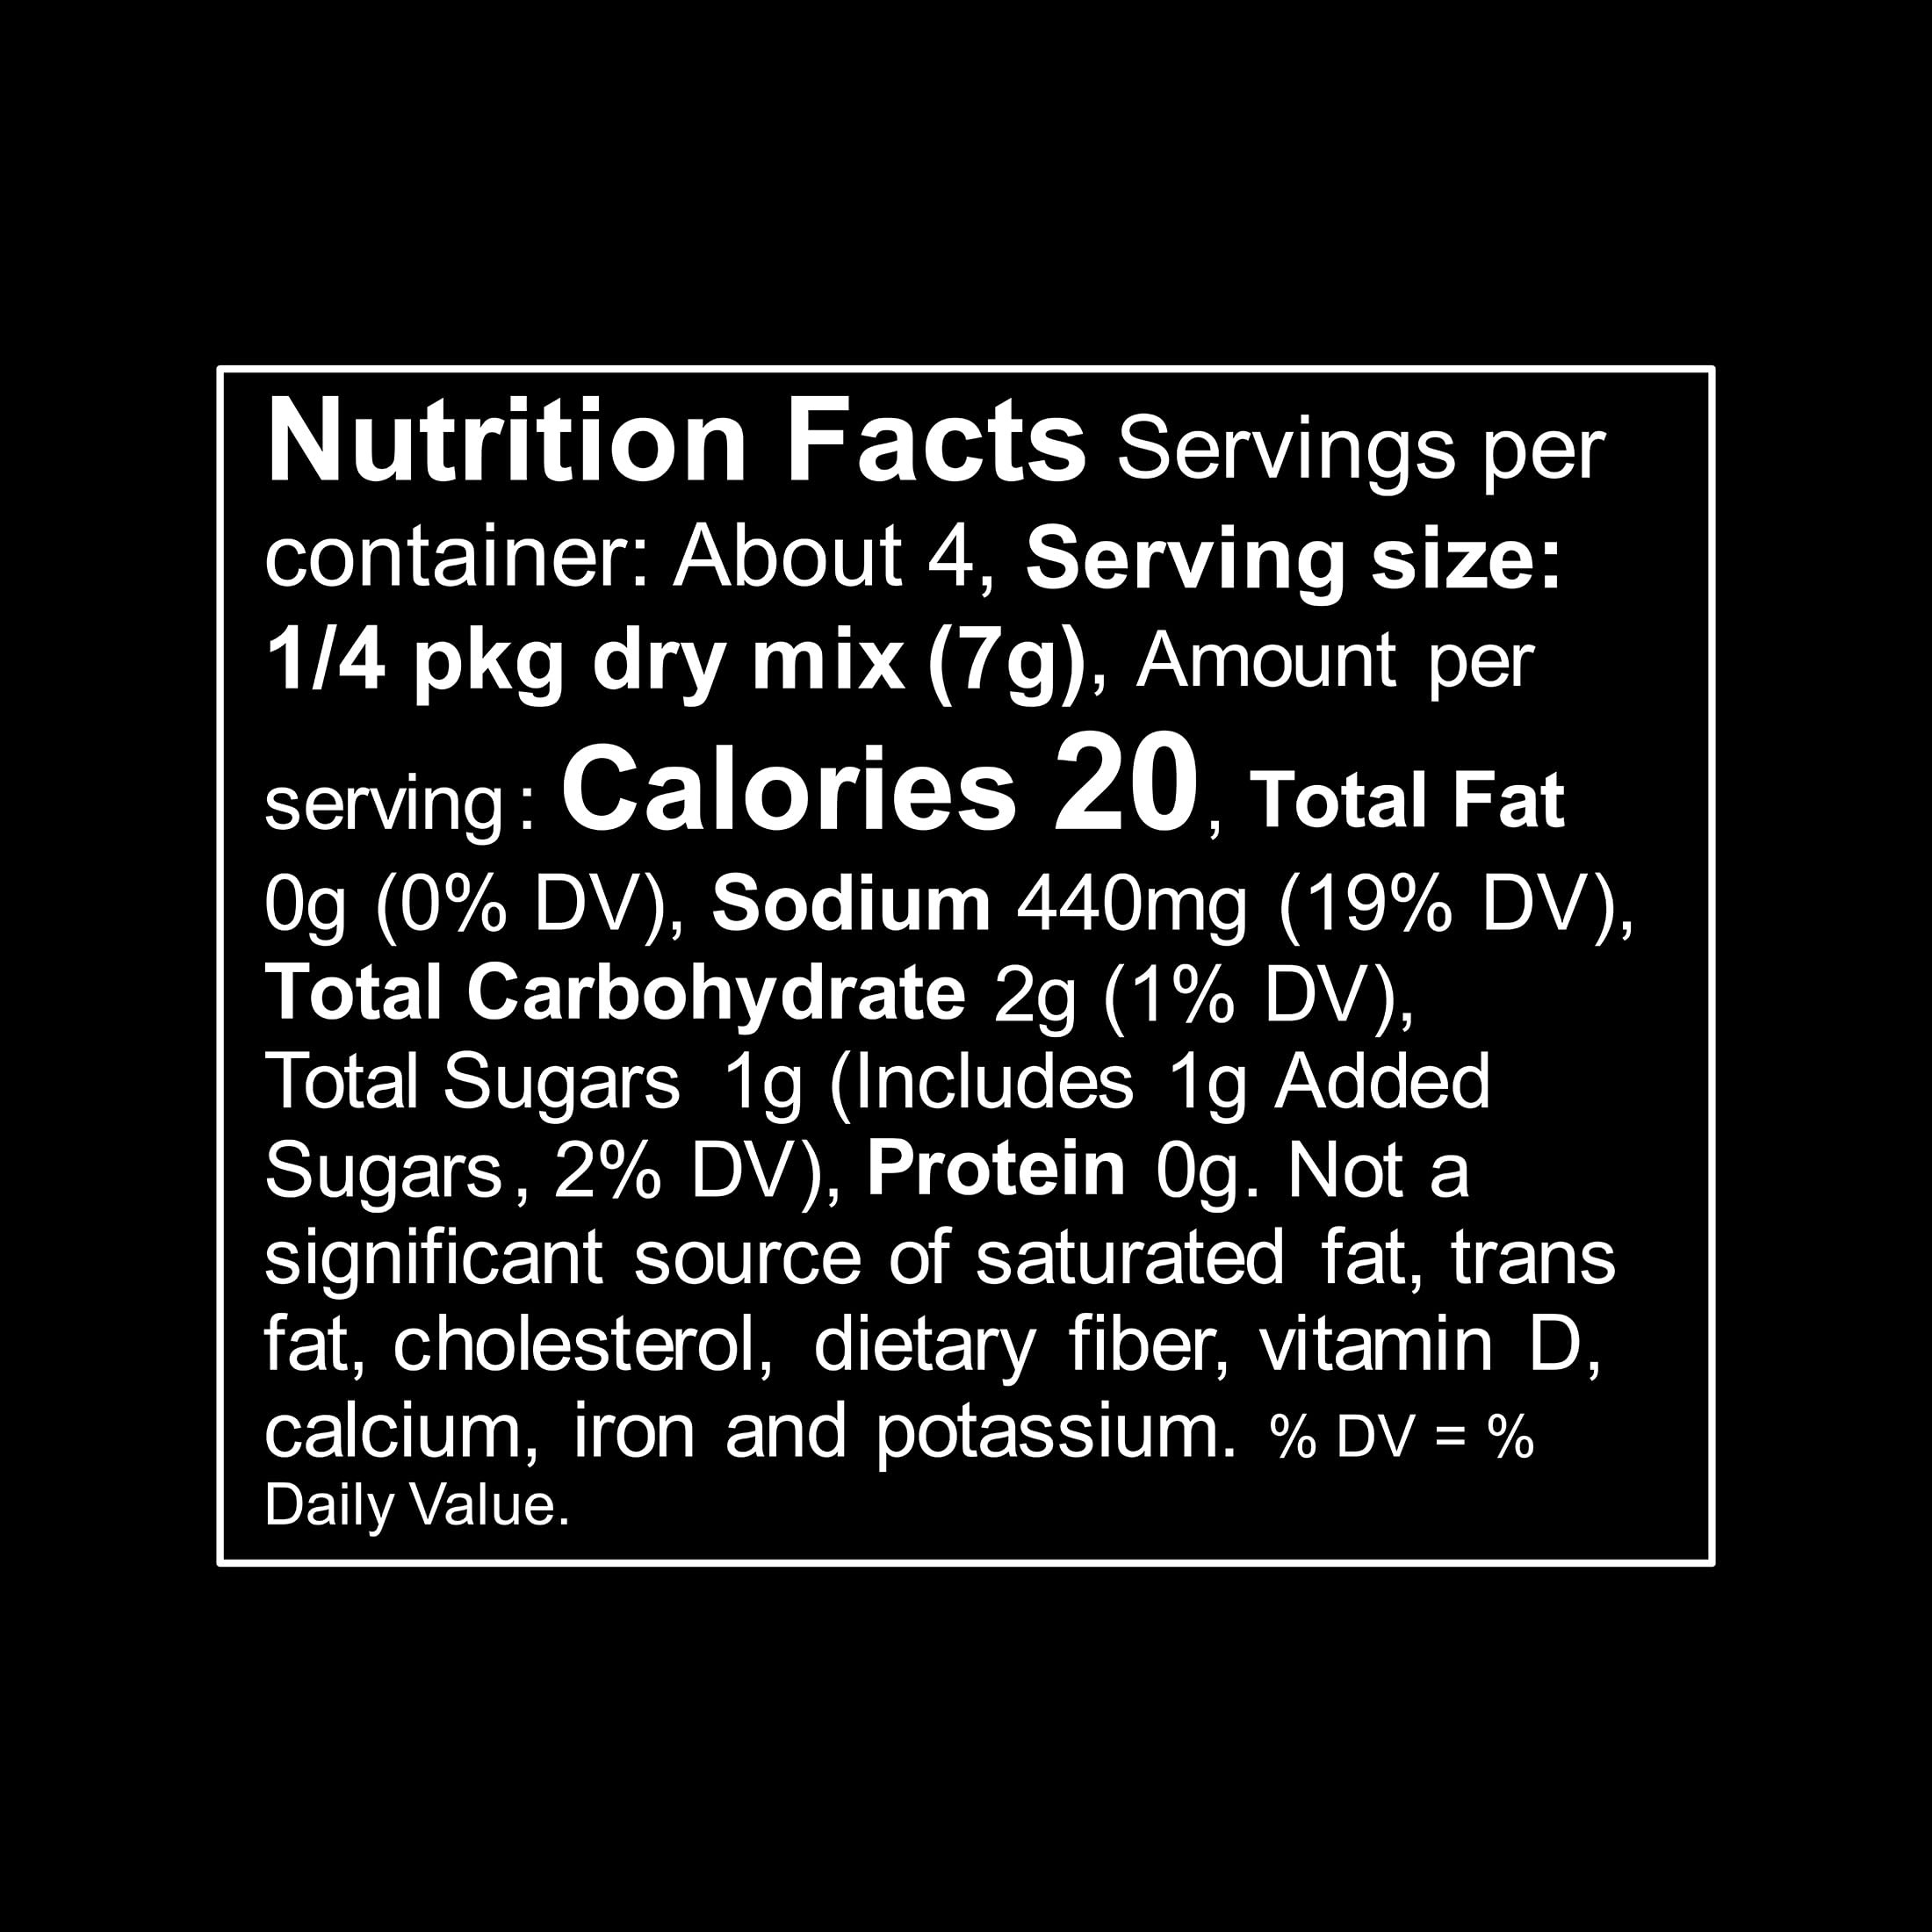
Item Name: Fire & Smoke Society Big Dipper Au Jus Gravy Mix Packets | French Dip Sandwiches, Au Jus Mix | 1. oz (12-Pack) Beef Gravy Mix
Bullet Point 1: ONLY THE BEST INGREDIENTS: F&S gravies are made with F&S proprietary spice blends. A richly flavored bouillon base enhanced with our signature herbs and spices creates a gravy like no other. Our All-Purpose All-Star, The Go-To Seasoning, infuses rich tasting beef jus with garlic, onion, and a touch of lemon.
Bullet Point 2: YOU CAN’T BUY LOVE, BUT YOU CAN BUY GRAVY: Everything goes better with gravy. Fire & Smoke Society gravies are a unique and fun new addition to the snoozerific gravy section of your grocery store. Whether you’re needing a pork gravy, gravy for mashed potatoes, or making a killer French Dip, this au jus sauce mix is your go to recipe for filling up that gravy boat!
Bullet Point 3: VALUE PACK: 12 Au Jus mix packets in each order, ensuring your shelves are always stocked with the most premium Aujus flavor. It’s the stuff French Dip sandwich dreams are made of!
Bullet Point 4: EASY TO MAKE: Deliciousness in a matter of minutes. In a small saucepan whisk 1 oz packet with 1 cup of water. Cook over medium heat, whisking often until mixture comes to a boil. Reduce heat and simmer until thickened. It’s that simple. Douse It or Dunk It!
Bullet Point 5: ELEVATE YOUR CULINARY CREATIONS: Fire & Smoke Society is devoted to home cooks who love serving great food to family and friends. We work hard to create bold, memorable flavors and unique seasonings and spices for cooking, baking, or smoking that delight customers on every level–and keep them coming back (for second helpings). Every Fire & Smoke Society seasoning mix is thoughtfully designed with delicious in mind.
Product Description: Enhance your meals with our Au Jus gravy mix, the perfect solution for adding rich, savory flavor to your favorite dishes. This versatile gravy packet is crafted with a robust blend of roasted beef broth, garlic, onion, and a hint of lemon, delivering restaurant-quality taste every time. Whether you're crafting the ultimate French Dip sandwich or looking to elevate roast beef, bison, lamb, or even mashed potatoes, this beef gravy mix is your go-to for effortless, delicious results. Designed for no-fuss cooking, this au jus packet allows home cooks to replicate the bold, satisfying flavors of their favorite pub-style meals in minutes. Just mix with water, and you're ready to serve up hearty, comforting dishes without hours of preparation. Whether you're looking for an all-purpose flavor boost or the ideal companion for your next French Dip, our auju gravy mix transforms everyday meals into gourmet experiences. Bring the rich, savory taste of pub fare into your home with ease, and enjoy restaurant-quality results in every bite.
Value: 12.0
Unit: Ounce

Price: 46.78